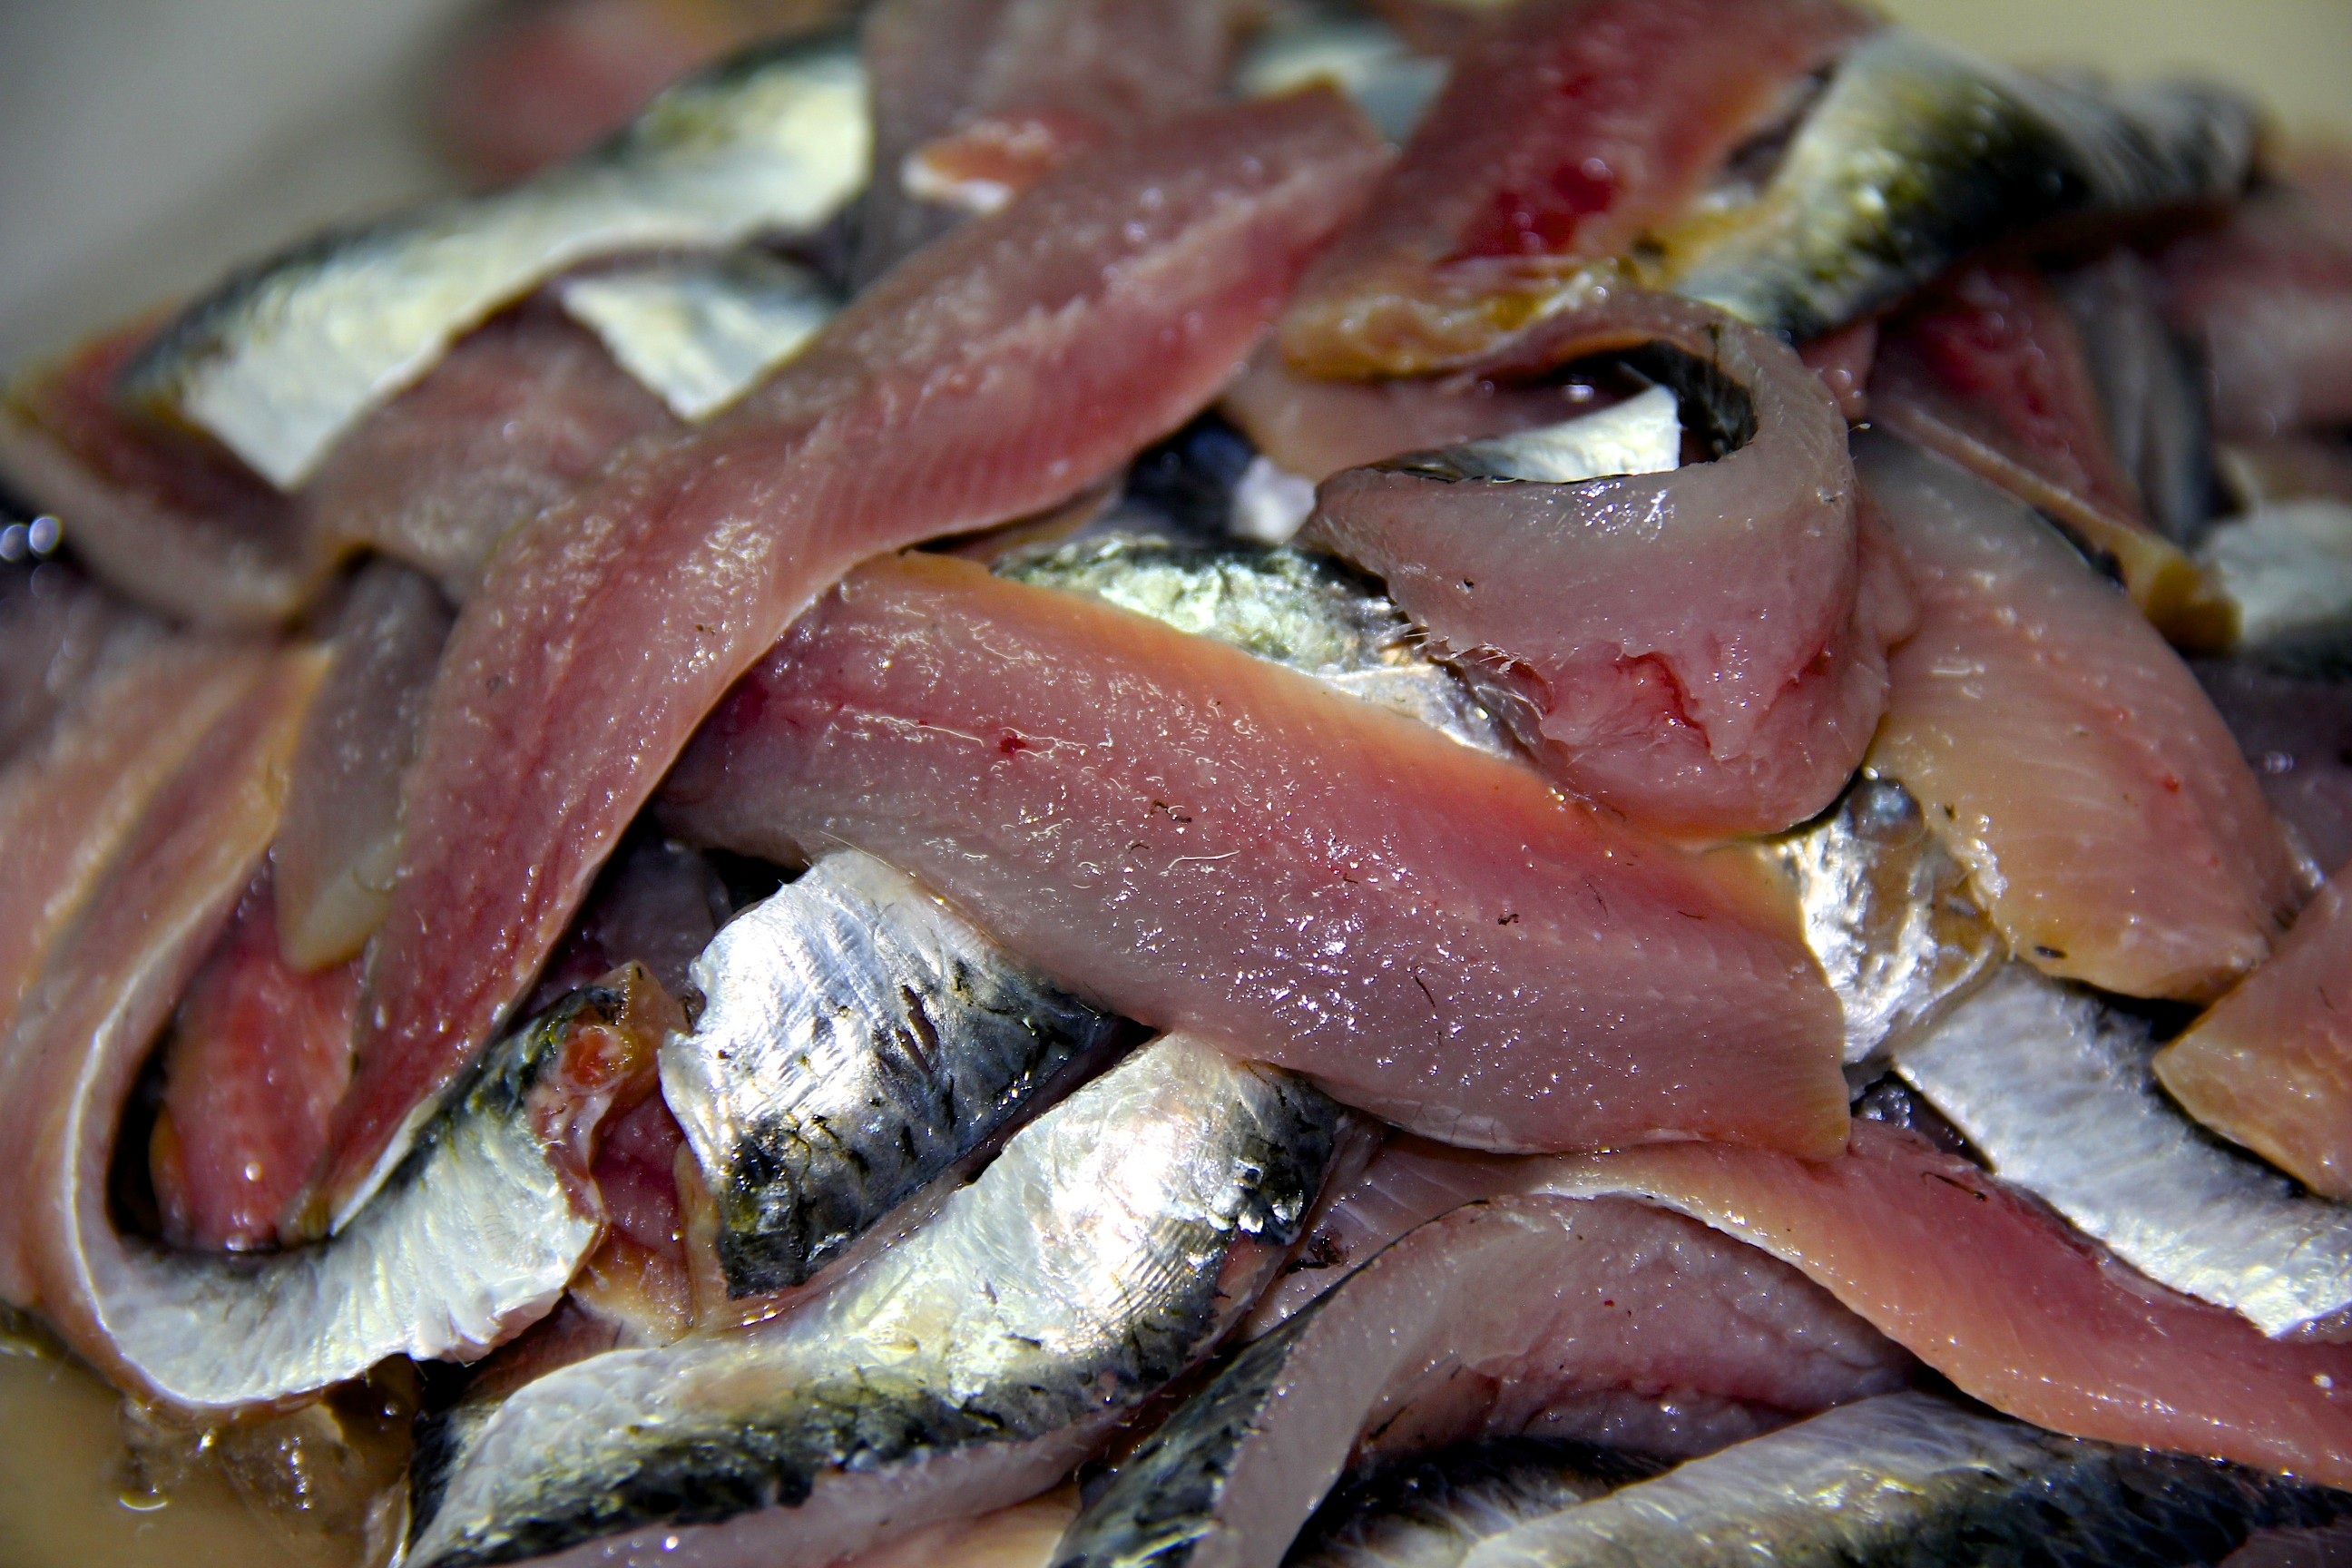
dish, food, produce, vegetable, fishing, seafood, fish, meat, cuisine, prosciutto, sardine, net, roasting, sardines, herring, roast beef, forage fish